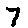
Label: 7